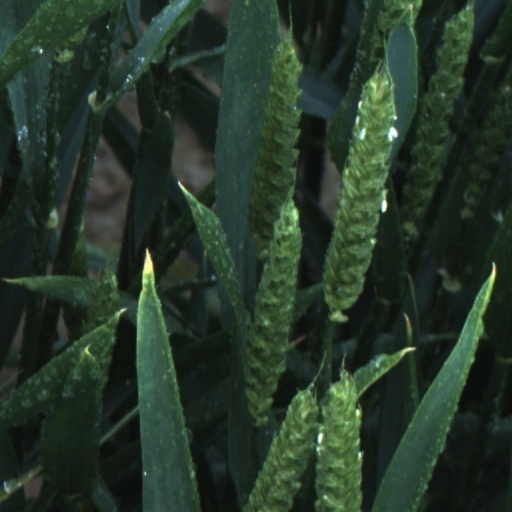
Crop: wheat